Anambé language

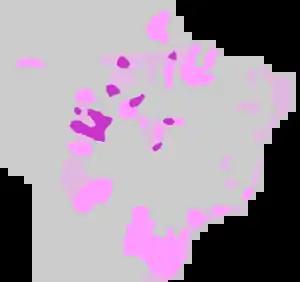
Tupi (violet), Tupi-Guarini (pink) languages areas and early probable areas (pink-grey) in South America

Anambé, or more specifically Anambe of Cairari, is a possibly extinct Tupi language spoken in Pará, on the Cairari River in Brazil. It is being supplanted by Portuguese.